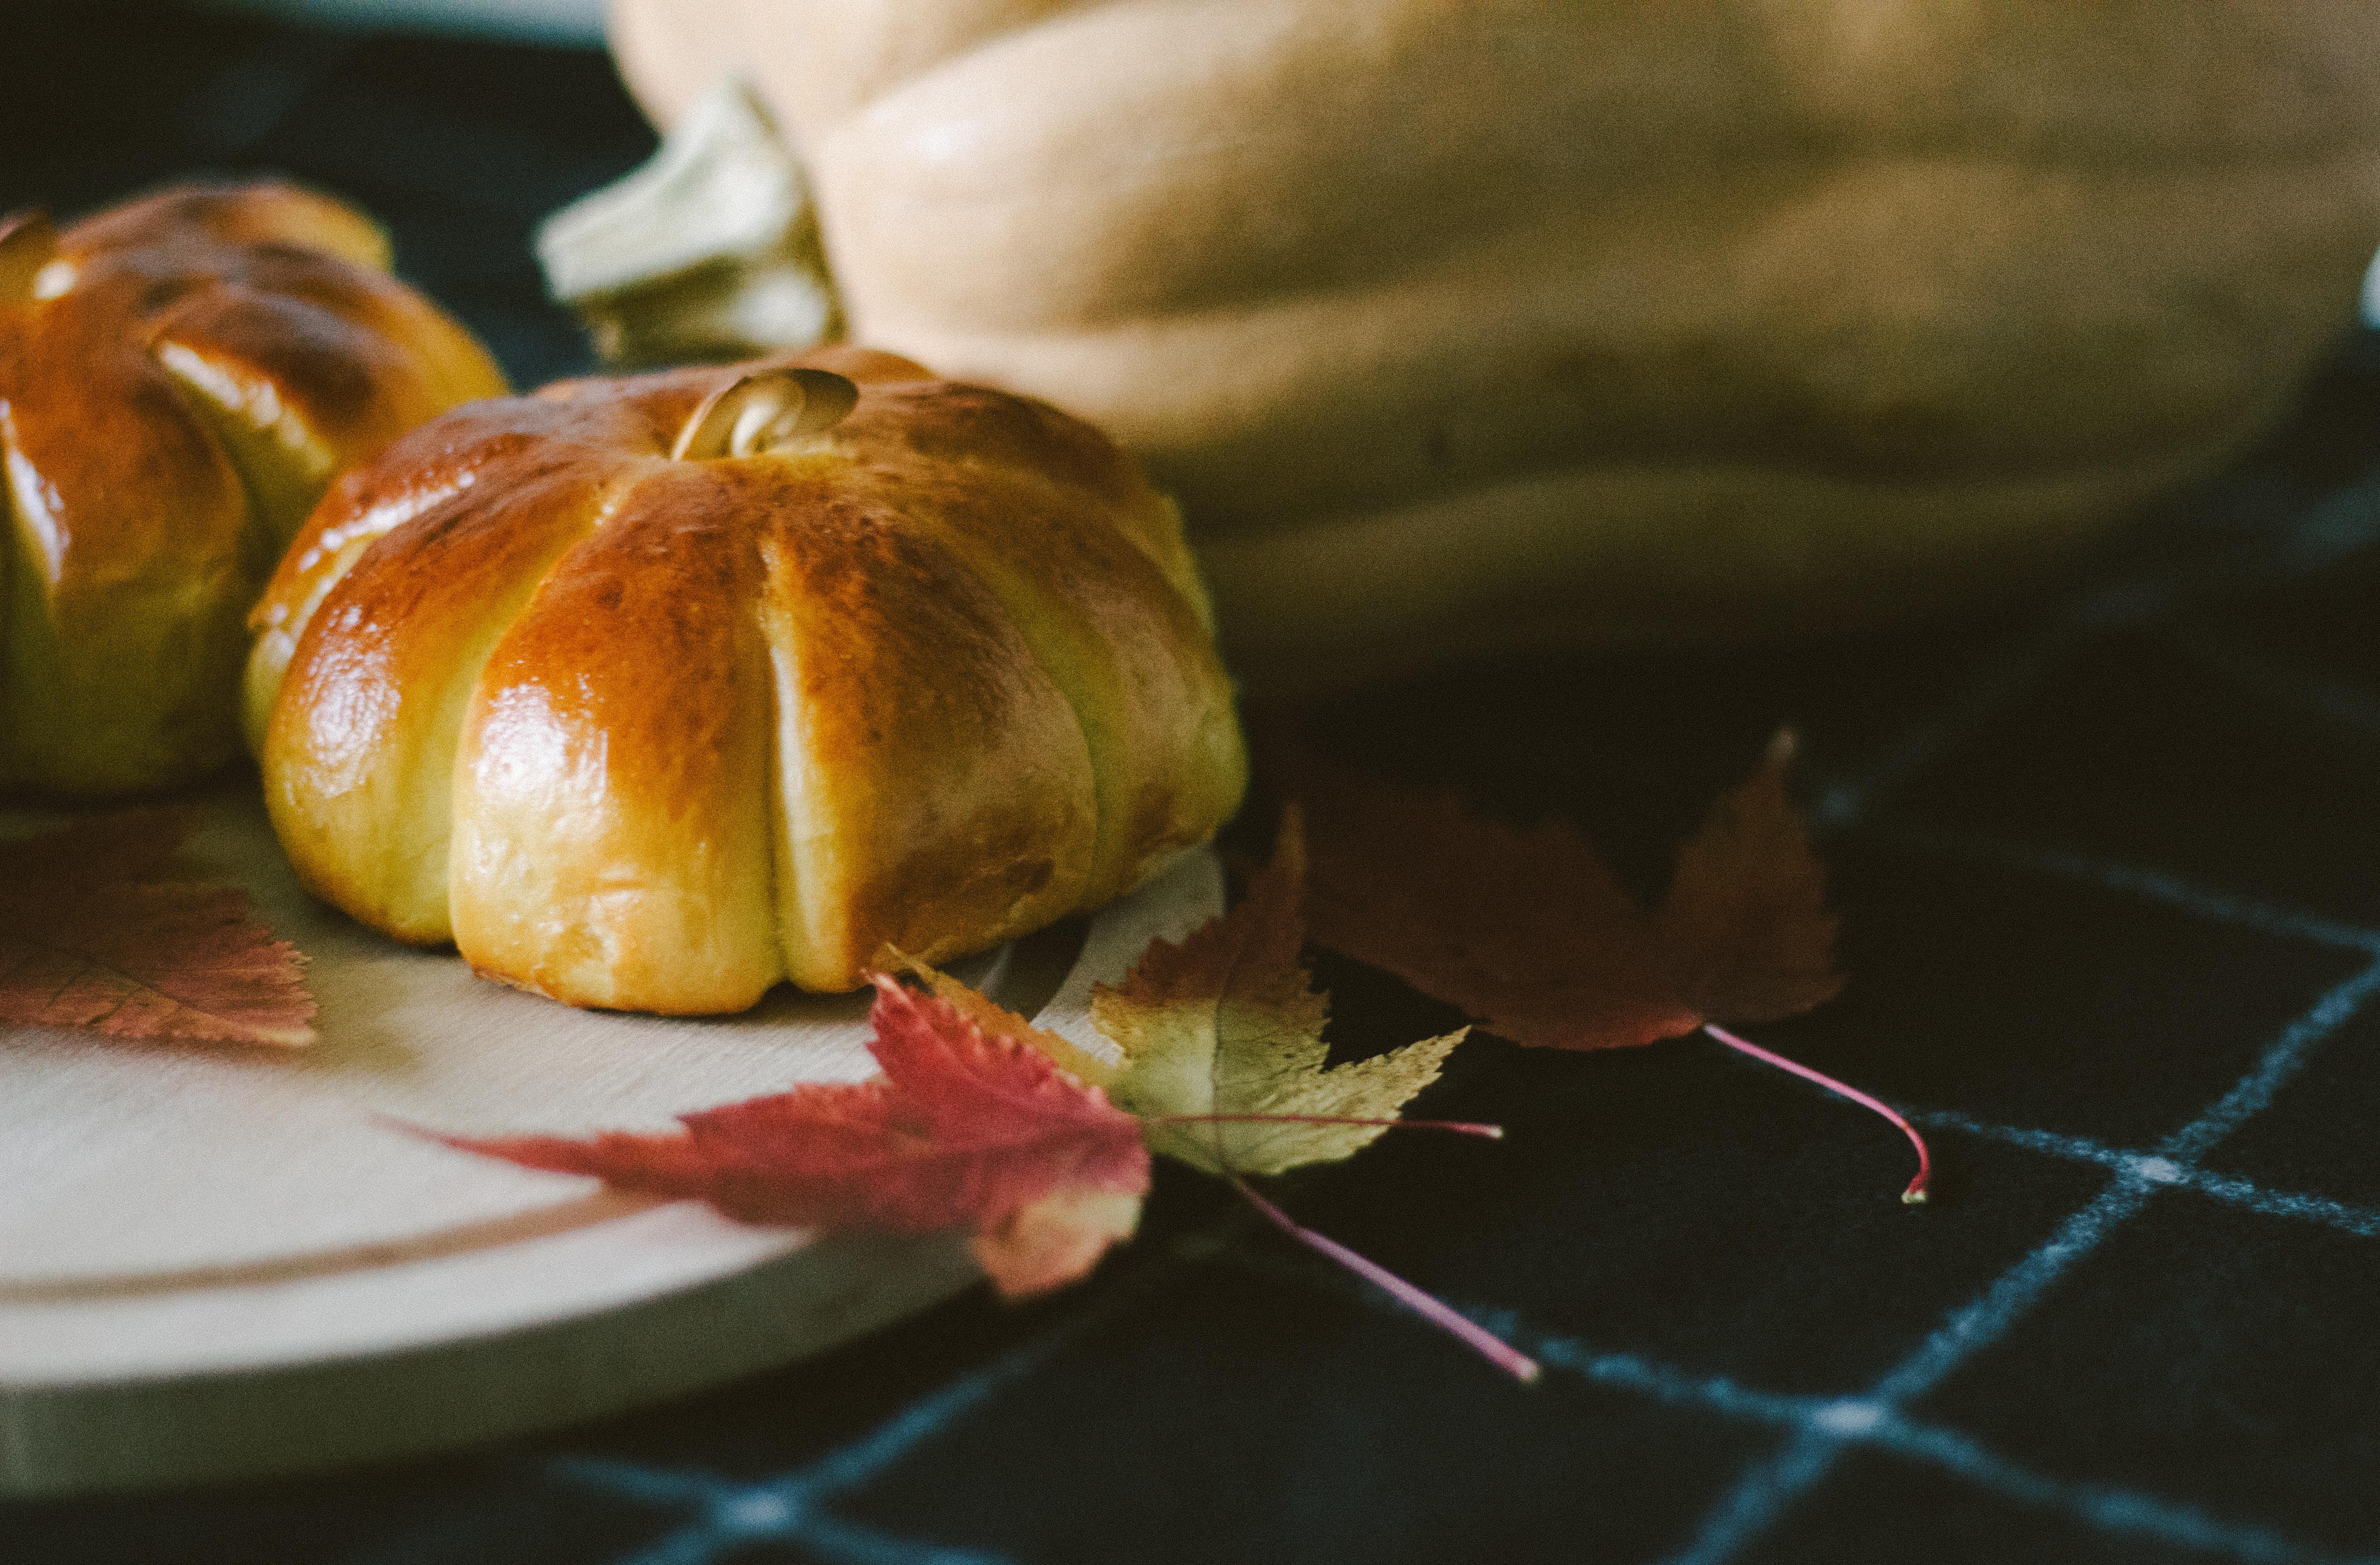
pumpkin buns, baking, buns, autumn, halloween, food, tableware, recipe, ingredient, cuisine, plate, dish, natural foods, vegetable, produce, comfort food, superfood, delicacy, onion, calabaza, still life photography, local food, petal, shallot, allium, winter squash, side dish, plant stem, dishware, finger food, still life, macro photography, peach, plant, shanghai food